Alexander Cameron (priest)

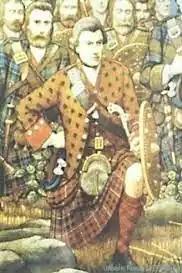
Genuflecting on the eve of the Battle of Prestonpans

Alexander Cameron of Lochiel, S.J. (17 September 1701 in Achnacarry Castle, Lochaber, Scotland – 19 October 1746 in Gravesend, Kent, England) was a Scottish Catholic priest and outlawed missionary, who became a Jacobite Army Captain and military chaplain. After being captured after the Battle of Culloden in Lochaber, he died while being held by the Royal Navy as a prisoner of war.